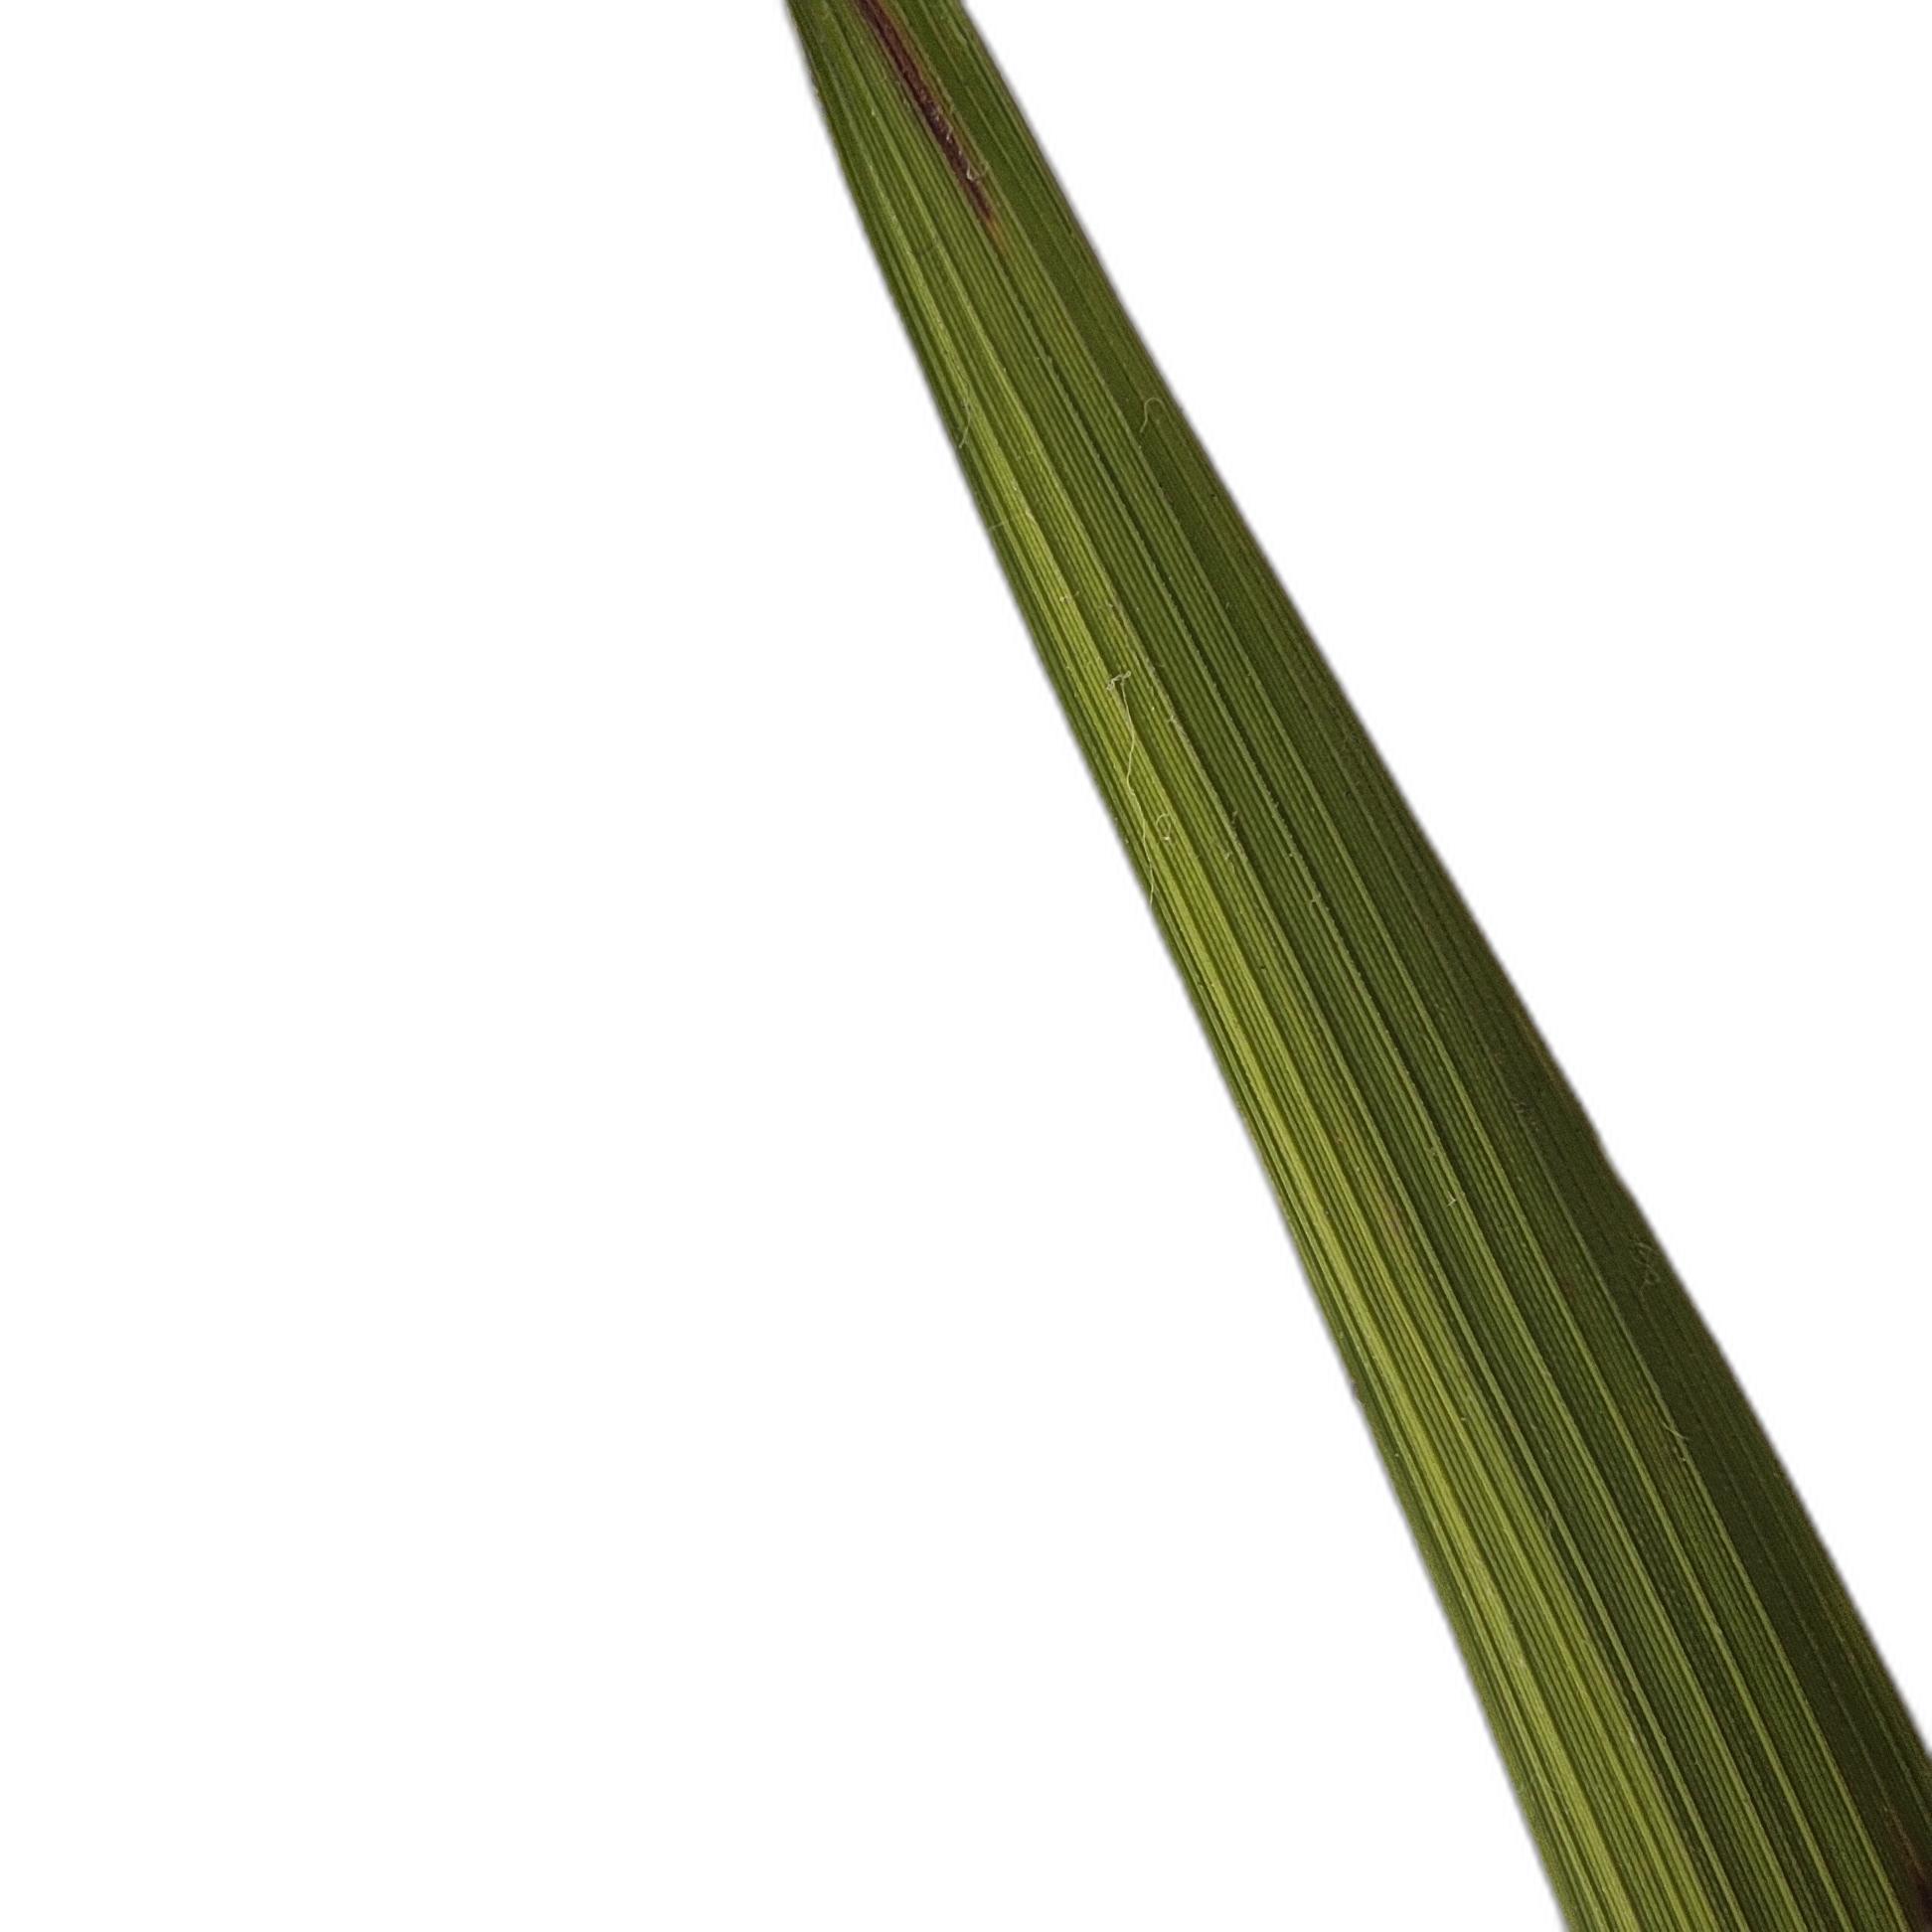
Label: Rice Blast